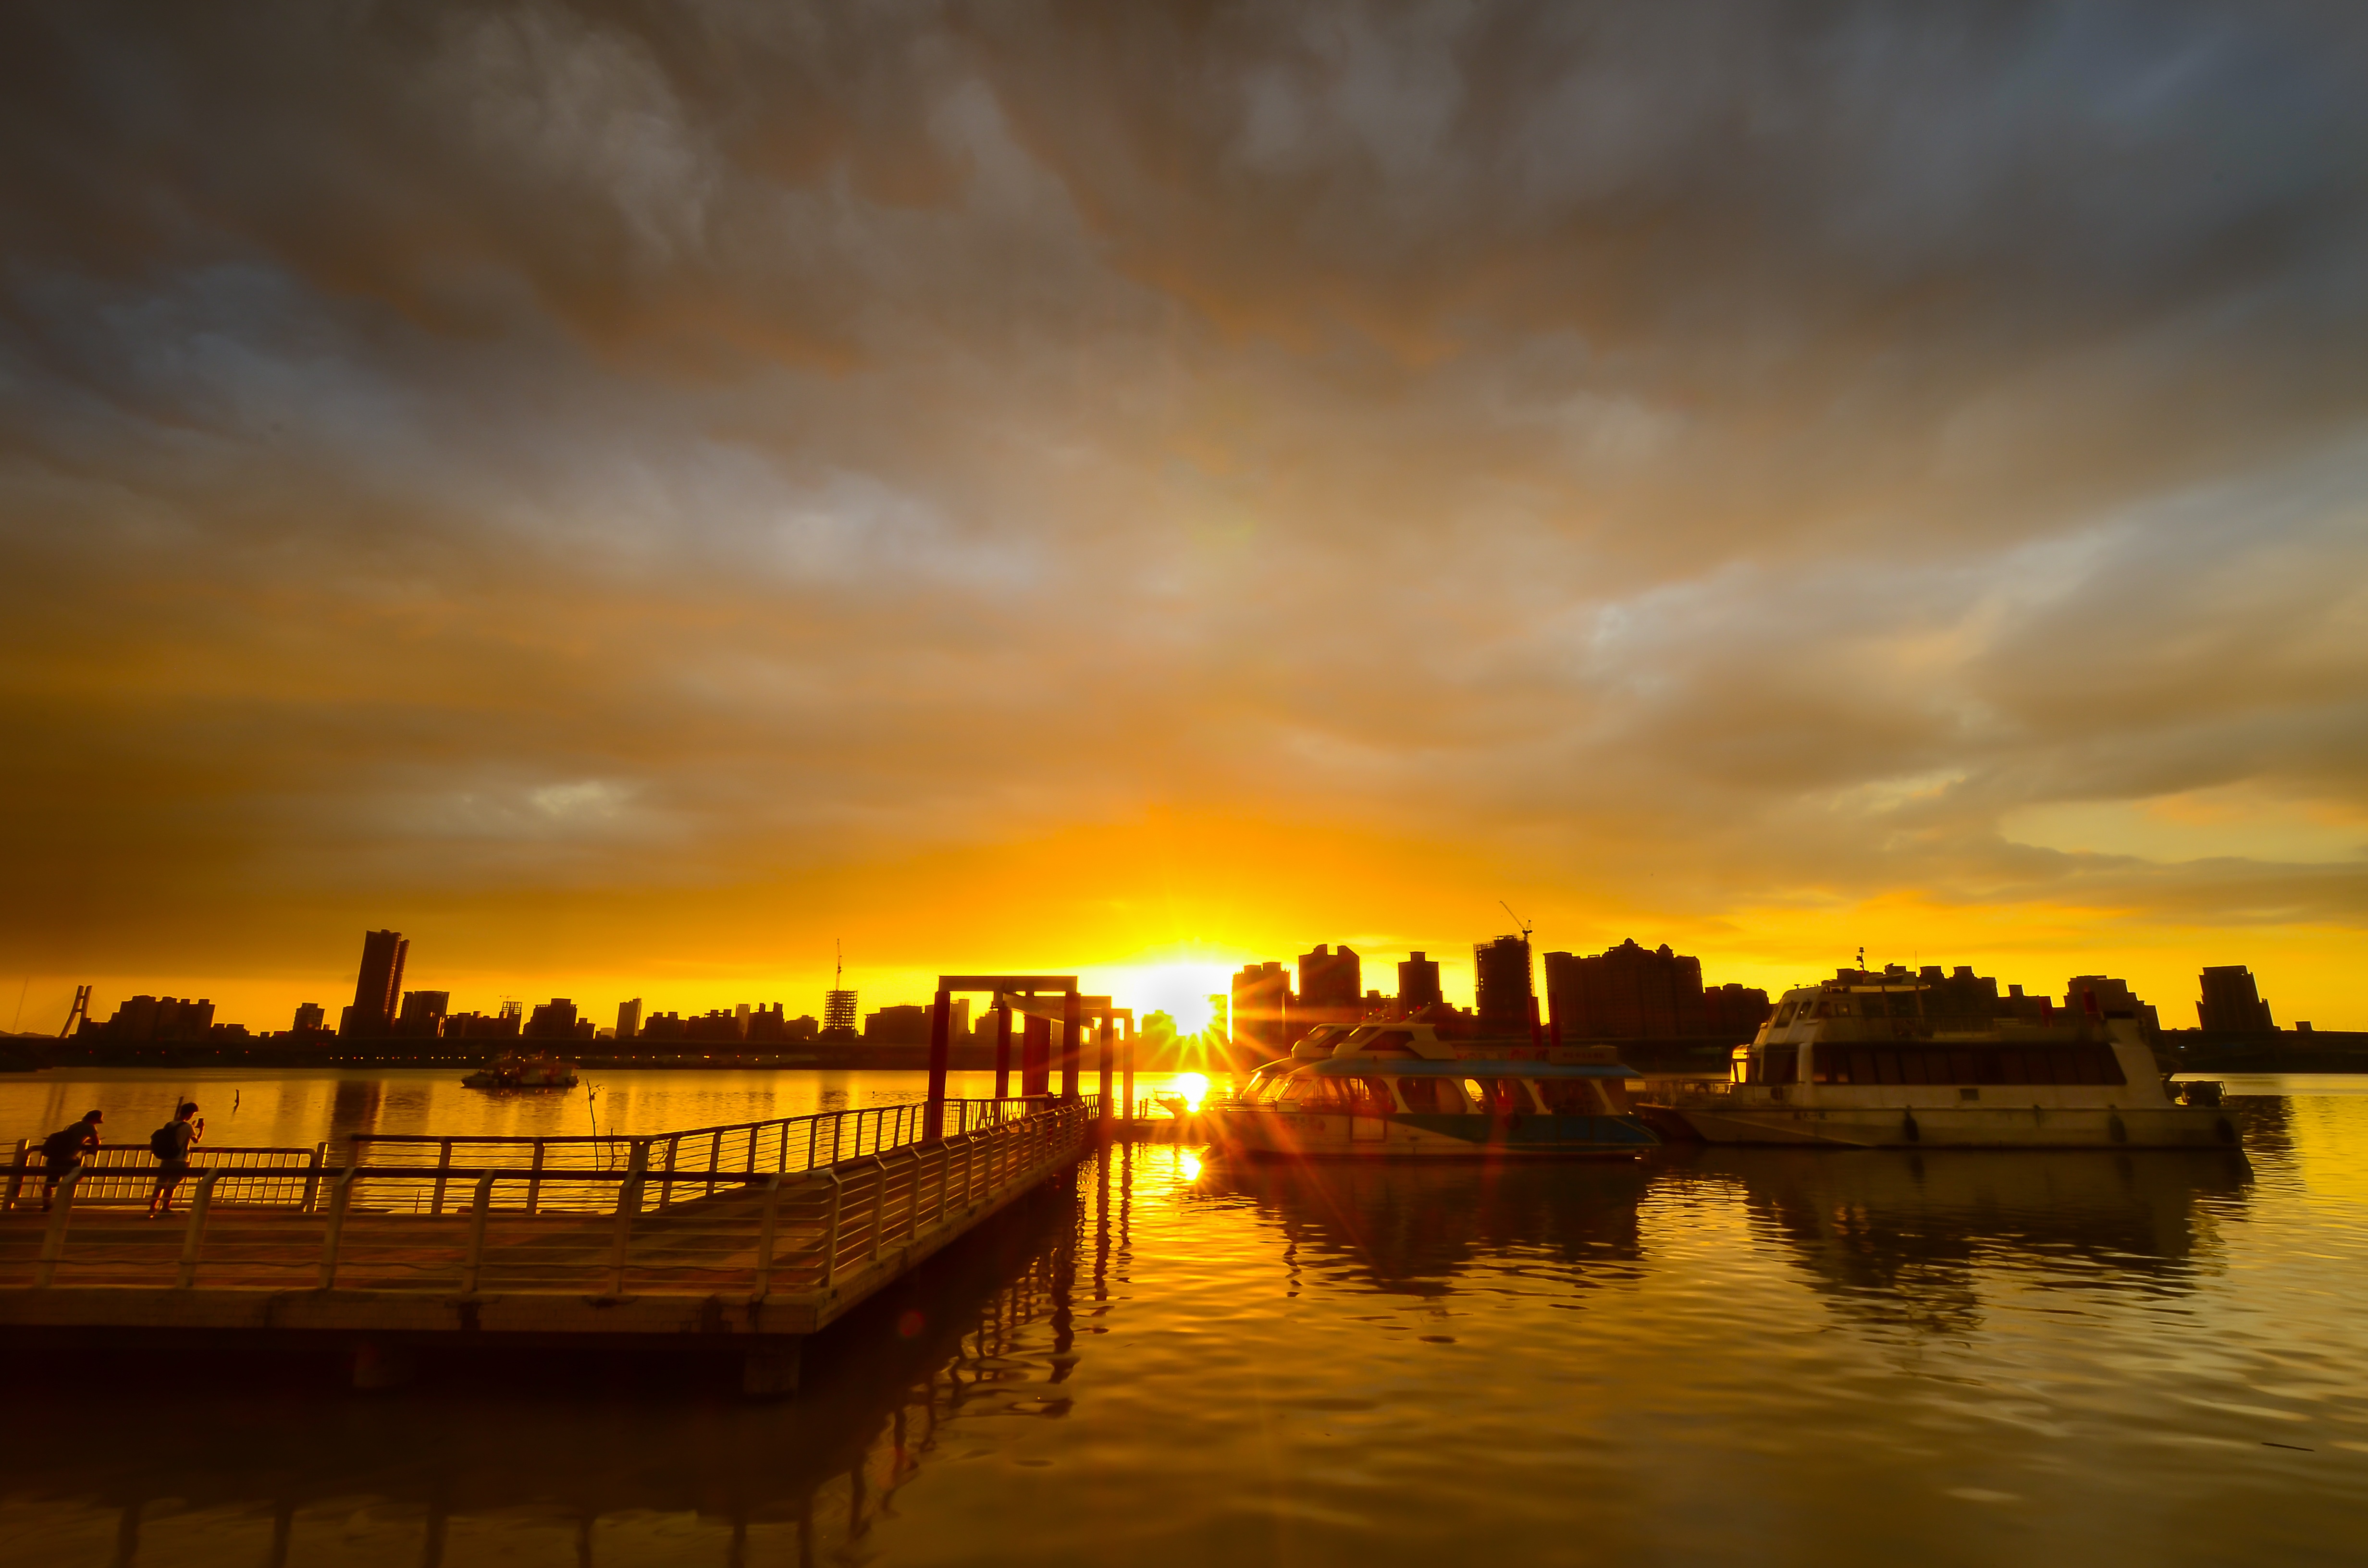
sea, coast, horizon, cloud, sky, sun, sunrise, sunset, sunlight, morning, dawn, river, ship, dusk, evening, reflection, taipei, afterglow, dadaocheng harbour